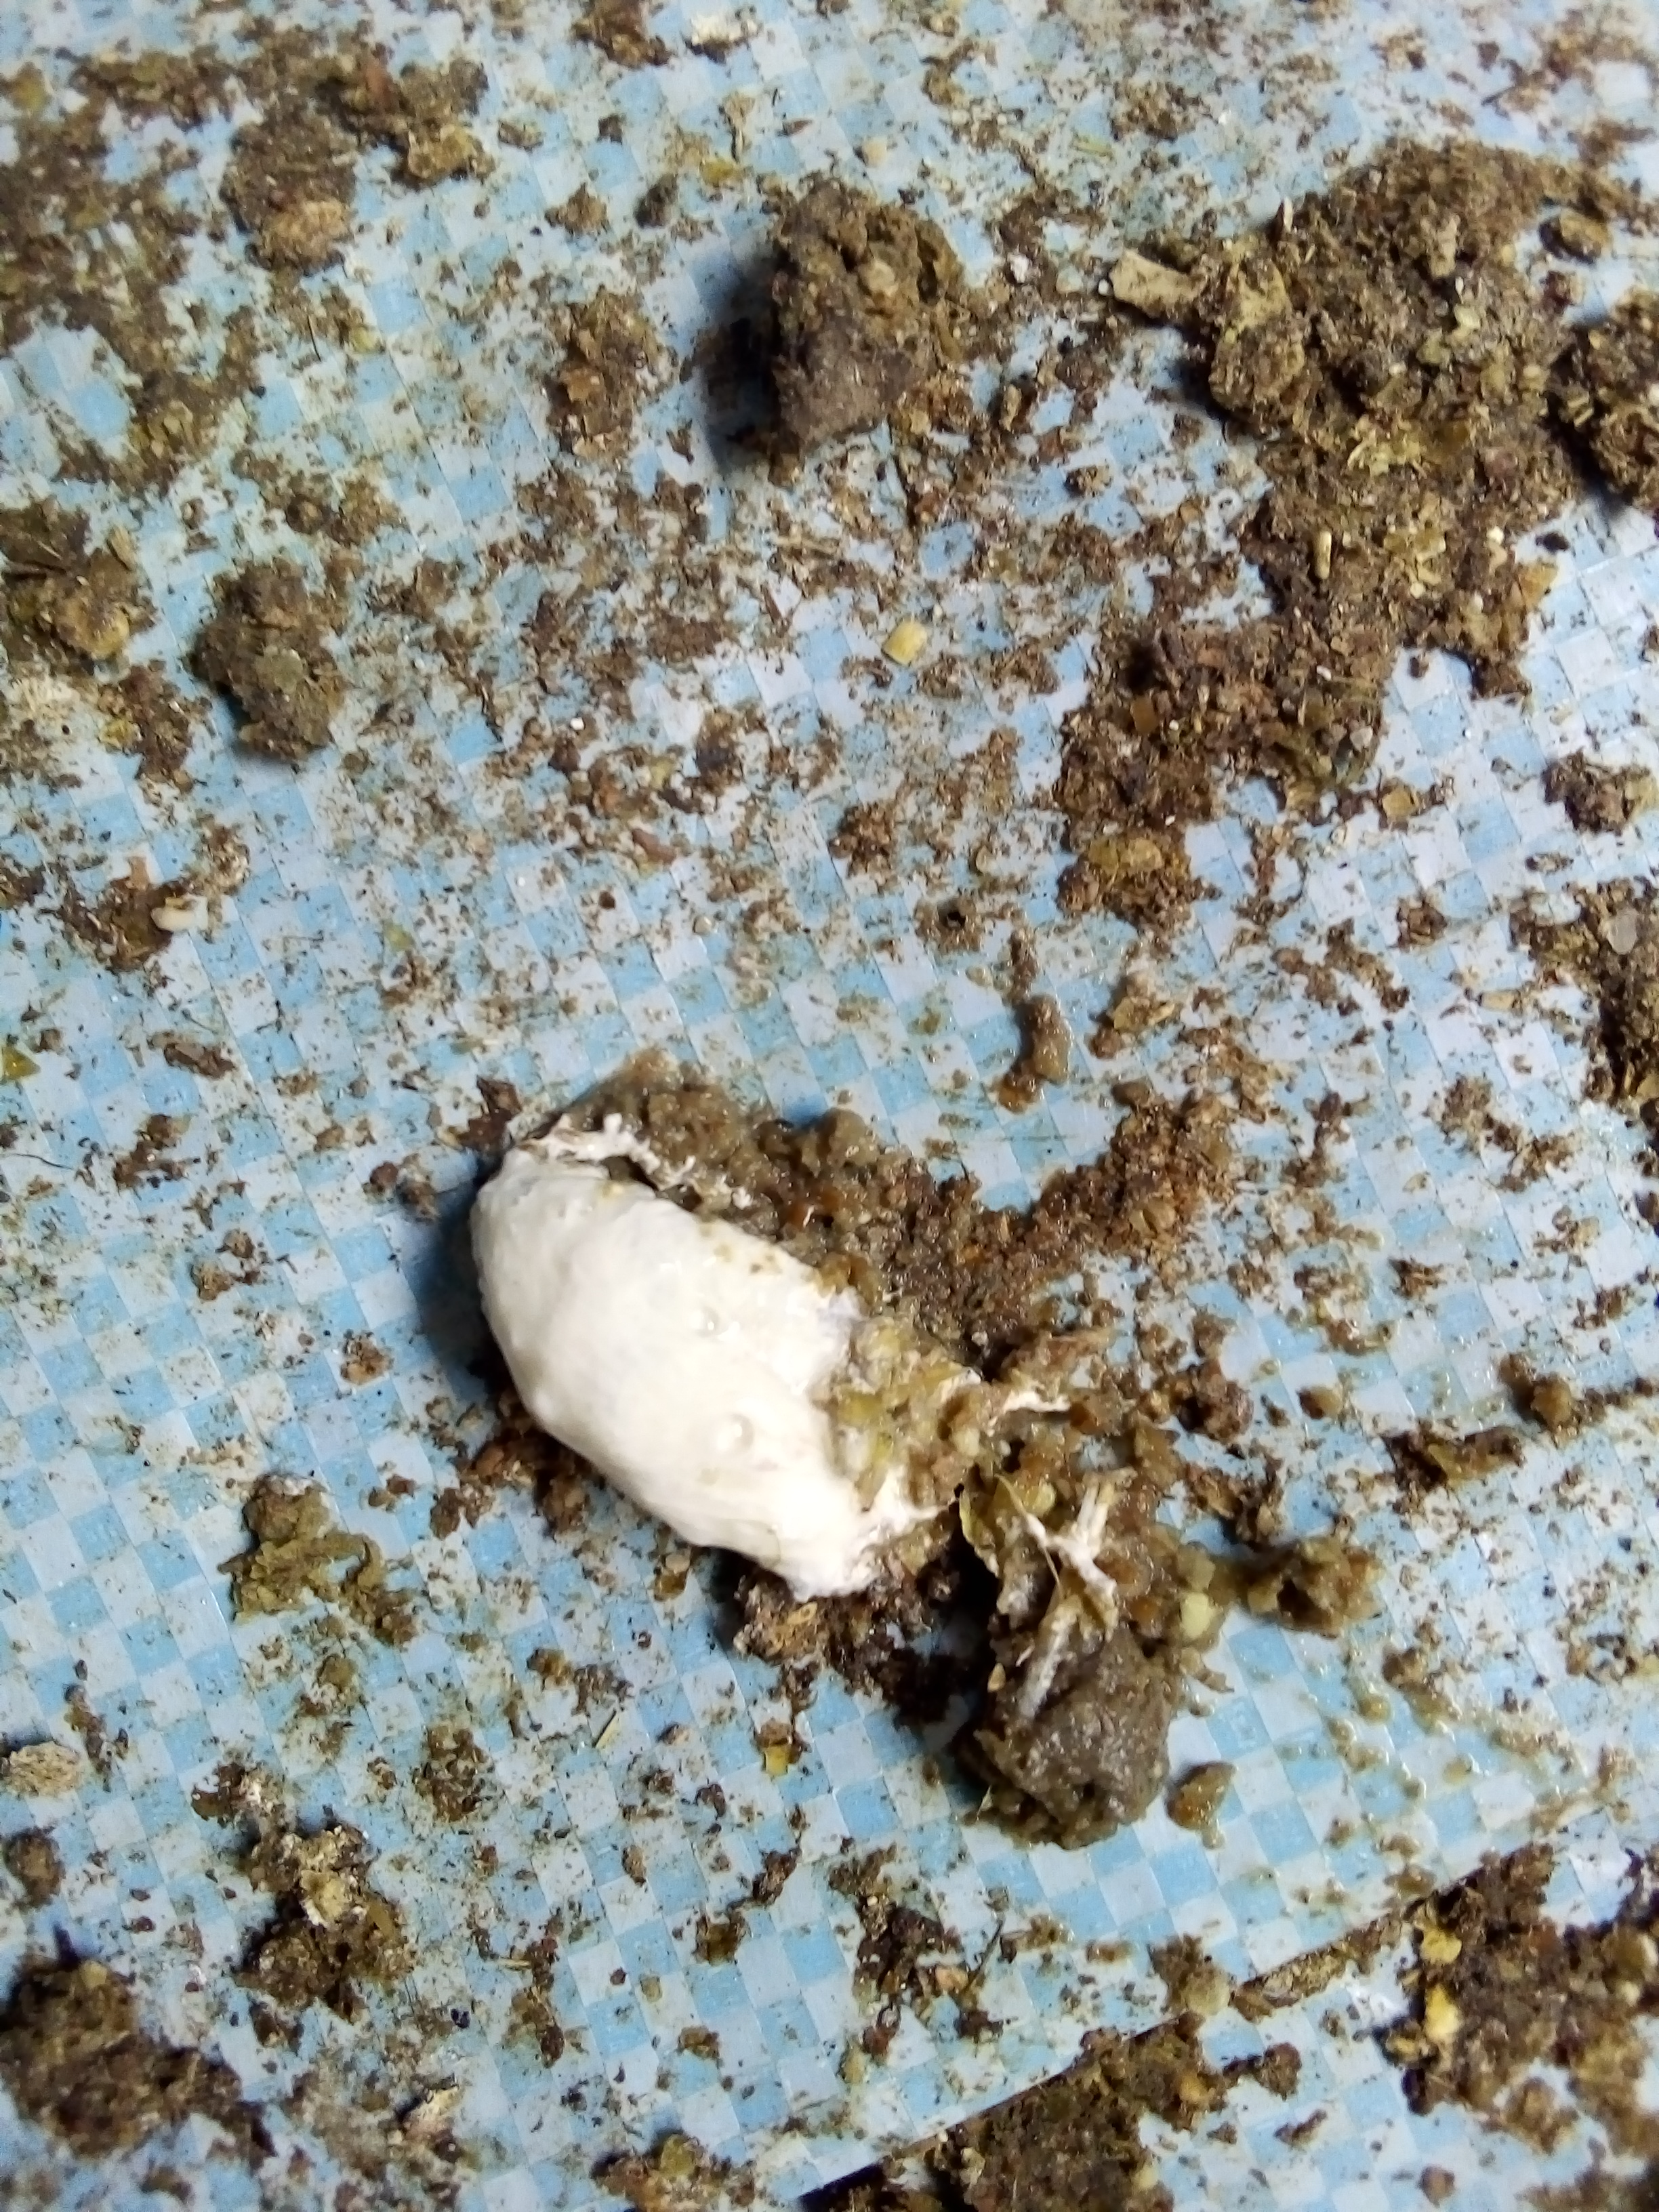
PCR-confirmed diagnosis: Salmonella